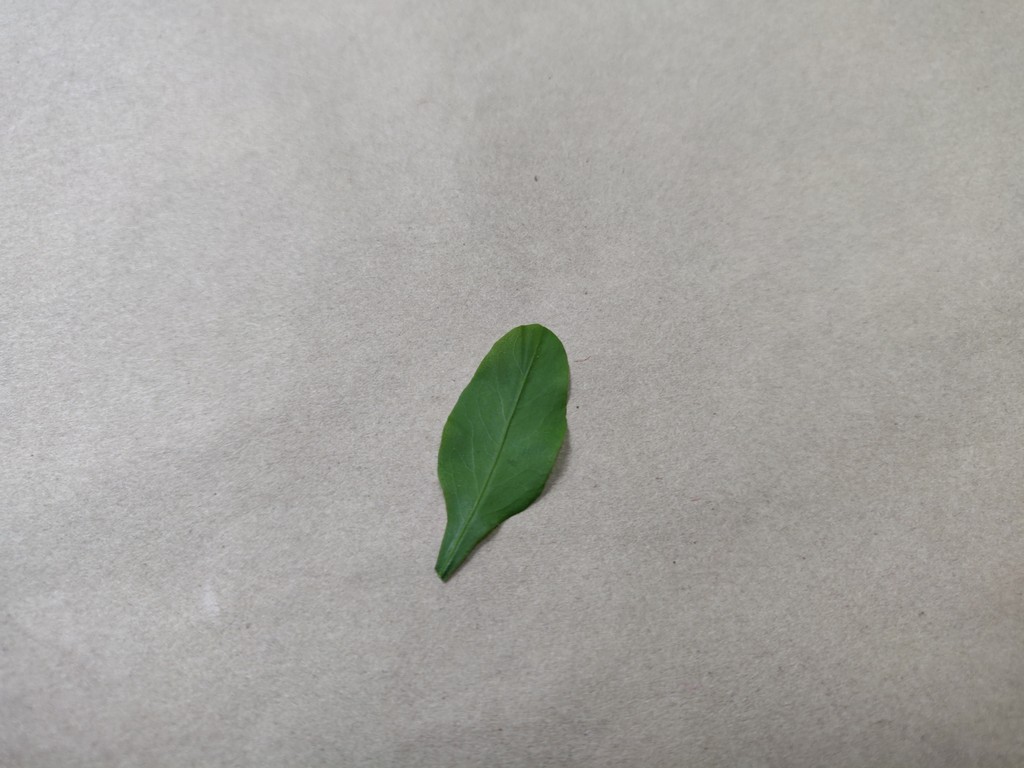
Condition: Healthy
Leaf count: single
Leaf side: front